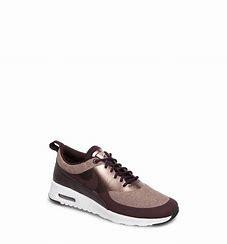
Brand: Nike
Model: Air Max Thea